Spawning

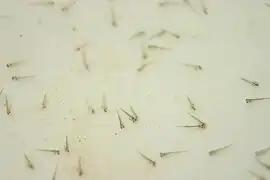
Within two or three days, the vulnerable goldfish eggs hatch into larvae, and rapidly develop into fry

Goldfish, like all cyprinids, are egg-layers. They usually start breeding after a significant temperature change, often in spring. Males chase females, prompting them to release their eggs by bumping and nudging them. As the female goldfish spawns her eggs, the male goldfish stays close behind fertilizing them. Their eggs are adhesive and attach to aquatic vegetation. The eggs hatch within 48 to 72 hours. Within a week or so, the fry begins to assume its final shape, although a year may pass before they develop a mature goldfish colour; until then they are a metallic brown like their wild ancestors. In their first weeks of life, the fry grow quickly—an adaptation born of the high risk of getting devoured by the adult goldfish.